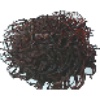
Label: rambutan